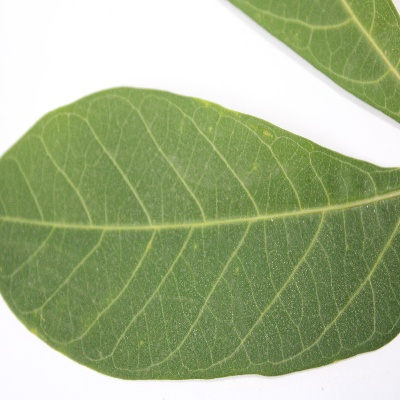
Crop: Cassava
Condition: healthy